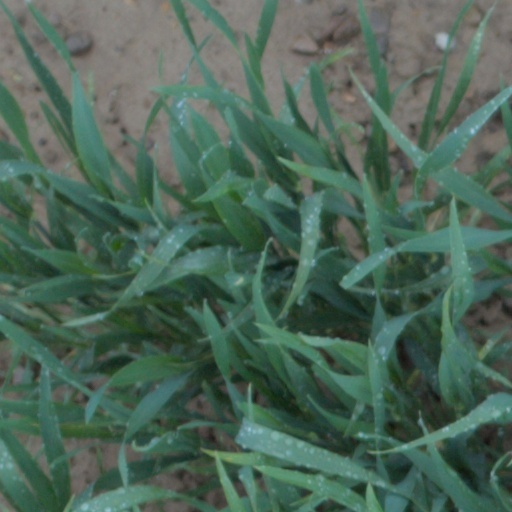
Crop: wheat